Temerloh District

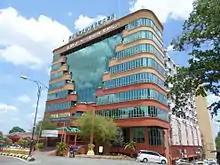
Temerloh Municipal Council.

Temerloh District is a district in Pahang, Malaysia. The district consists of two areas, the Municipal Council Area (64.08%) and the outer Municipal Council Area (35.92%). Temerloh district is bordered by Maran District on the east, Bentong District on the west, Jerantut District on the north, and Bera District on the south.